Bhag Khesari Bhag

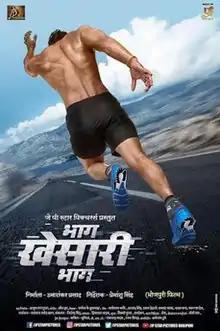
Bhag Khesari Bhag Official Poster

Bhaag Khesari Bhaag is a 2019 Indian Bhojpuri language sports drama film directed by Premanshu Singh and produced by Umashankar Prasad with co-produced by Ayush Raj Gupta under banner of "J P Stars Pictures". Its star Khesari Lal Yadav and Smriti Sinha in lead roles. While Ayaz Khan, Amit Shukla, Sanjay Verma, Amit Choudhary, Satya Prakash, Pritam Kumar, Rahul Sahu and others in supporting roles. The story was written by Manoj Kushwaha.